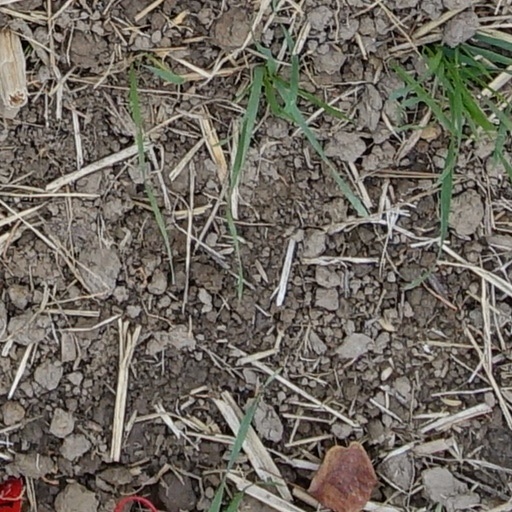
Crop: wheat